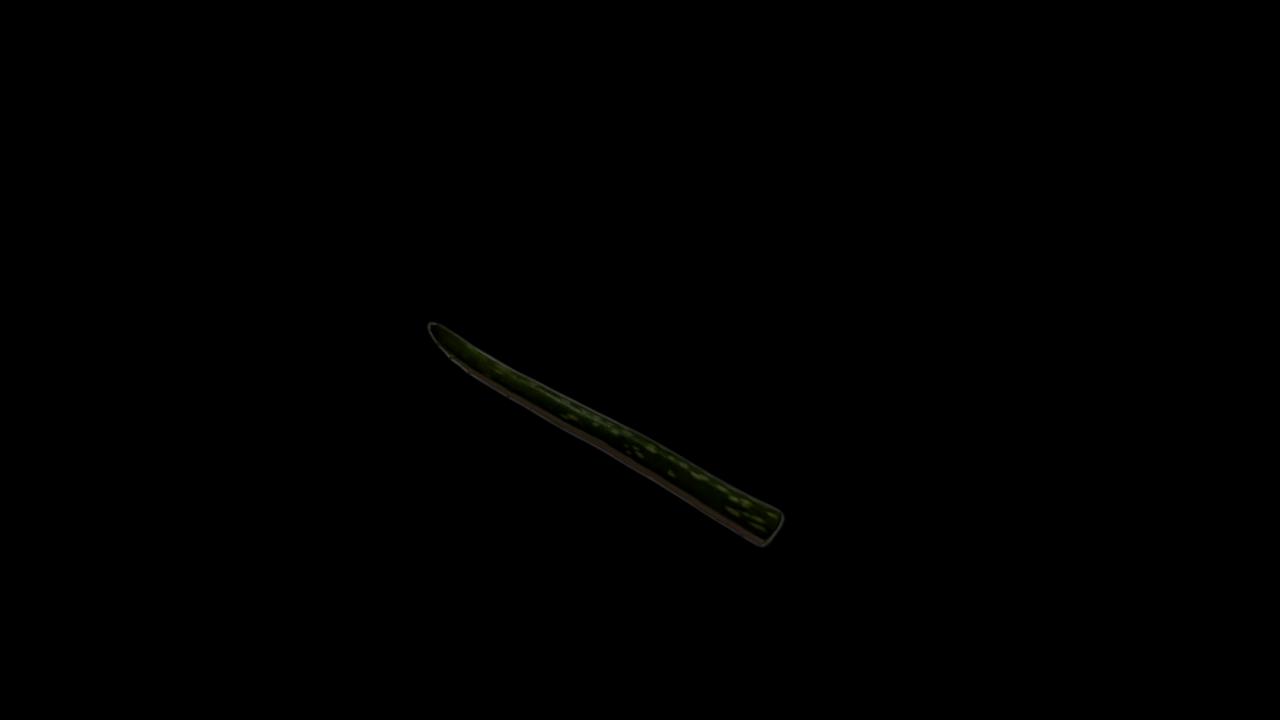
Plant: Aloe Vera